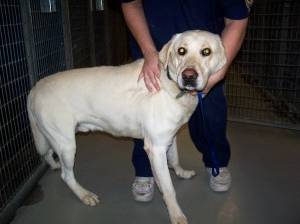
Label: dog